Freedom fighter

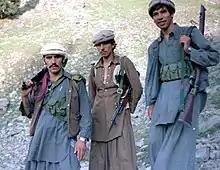
Afghan mujahideen were considered freedom fighters by US president Ronald Reagan (1985 photo).

A freedom fighter is a person engaged in a struggle to achieve political freedom, particularly against an established government. The term is typically reserved for those who are actively involved in armed or otherwise violent rebellion.